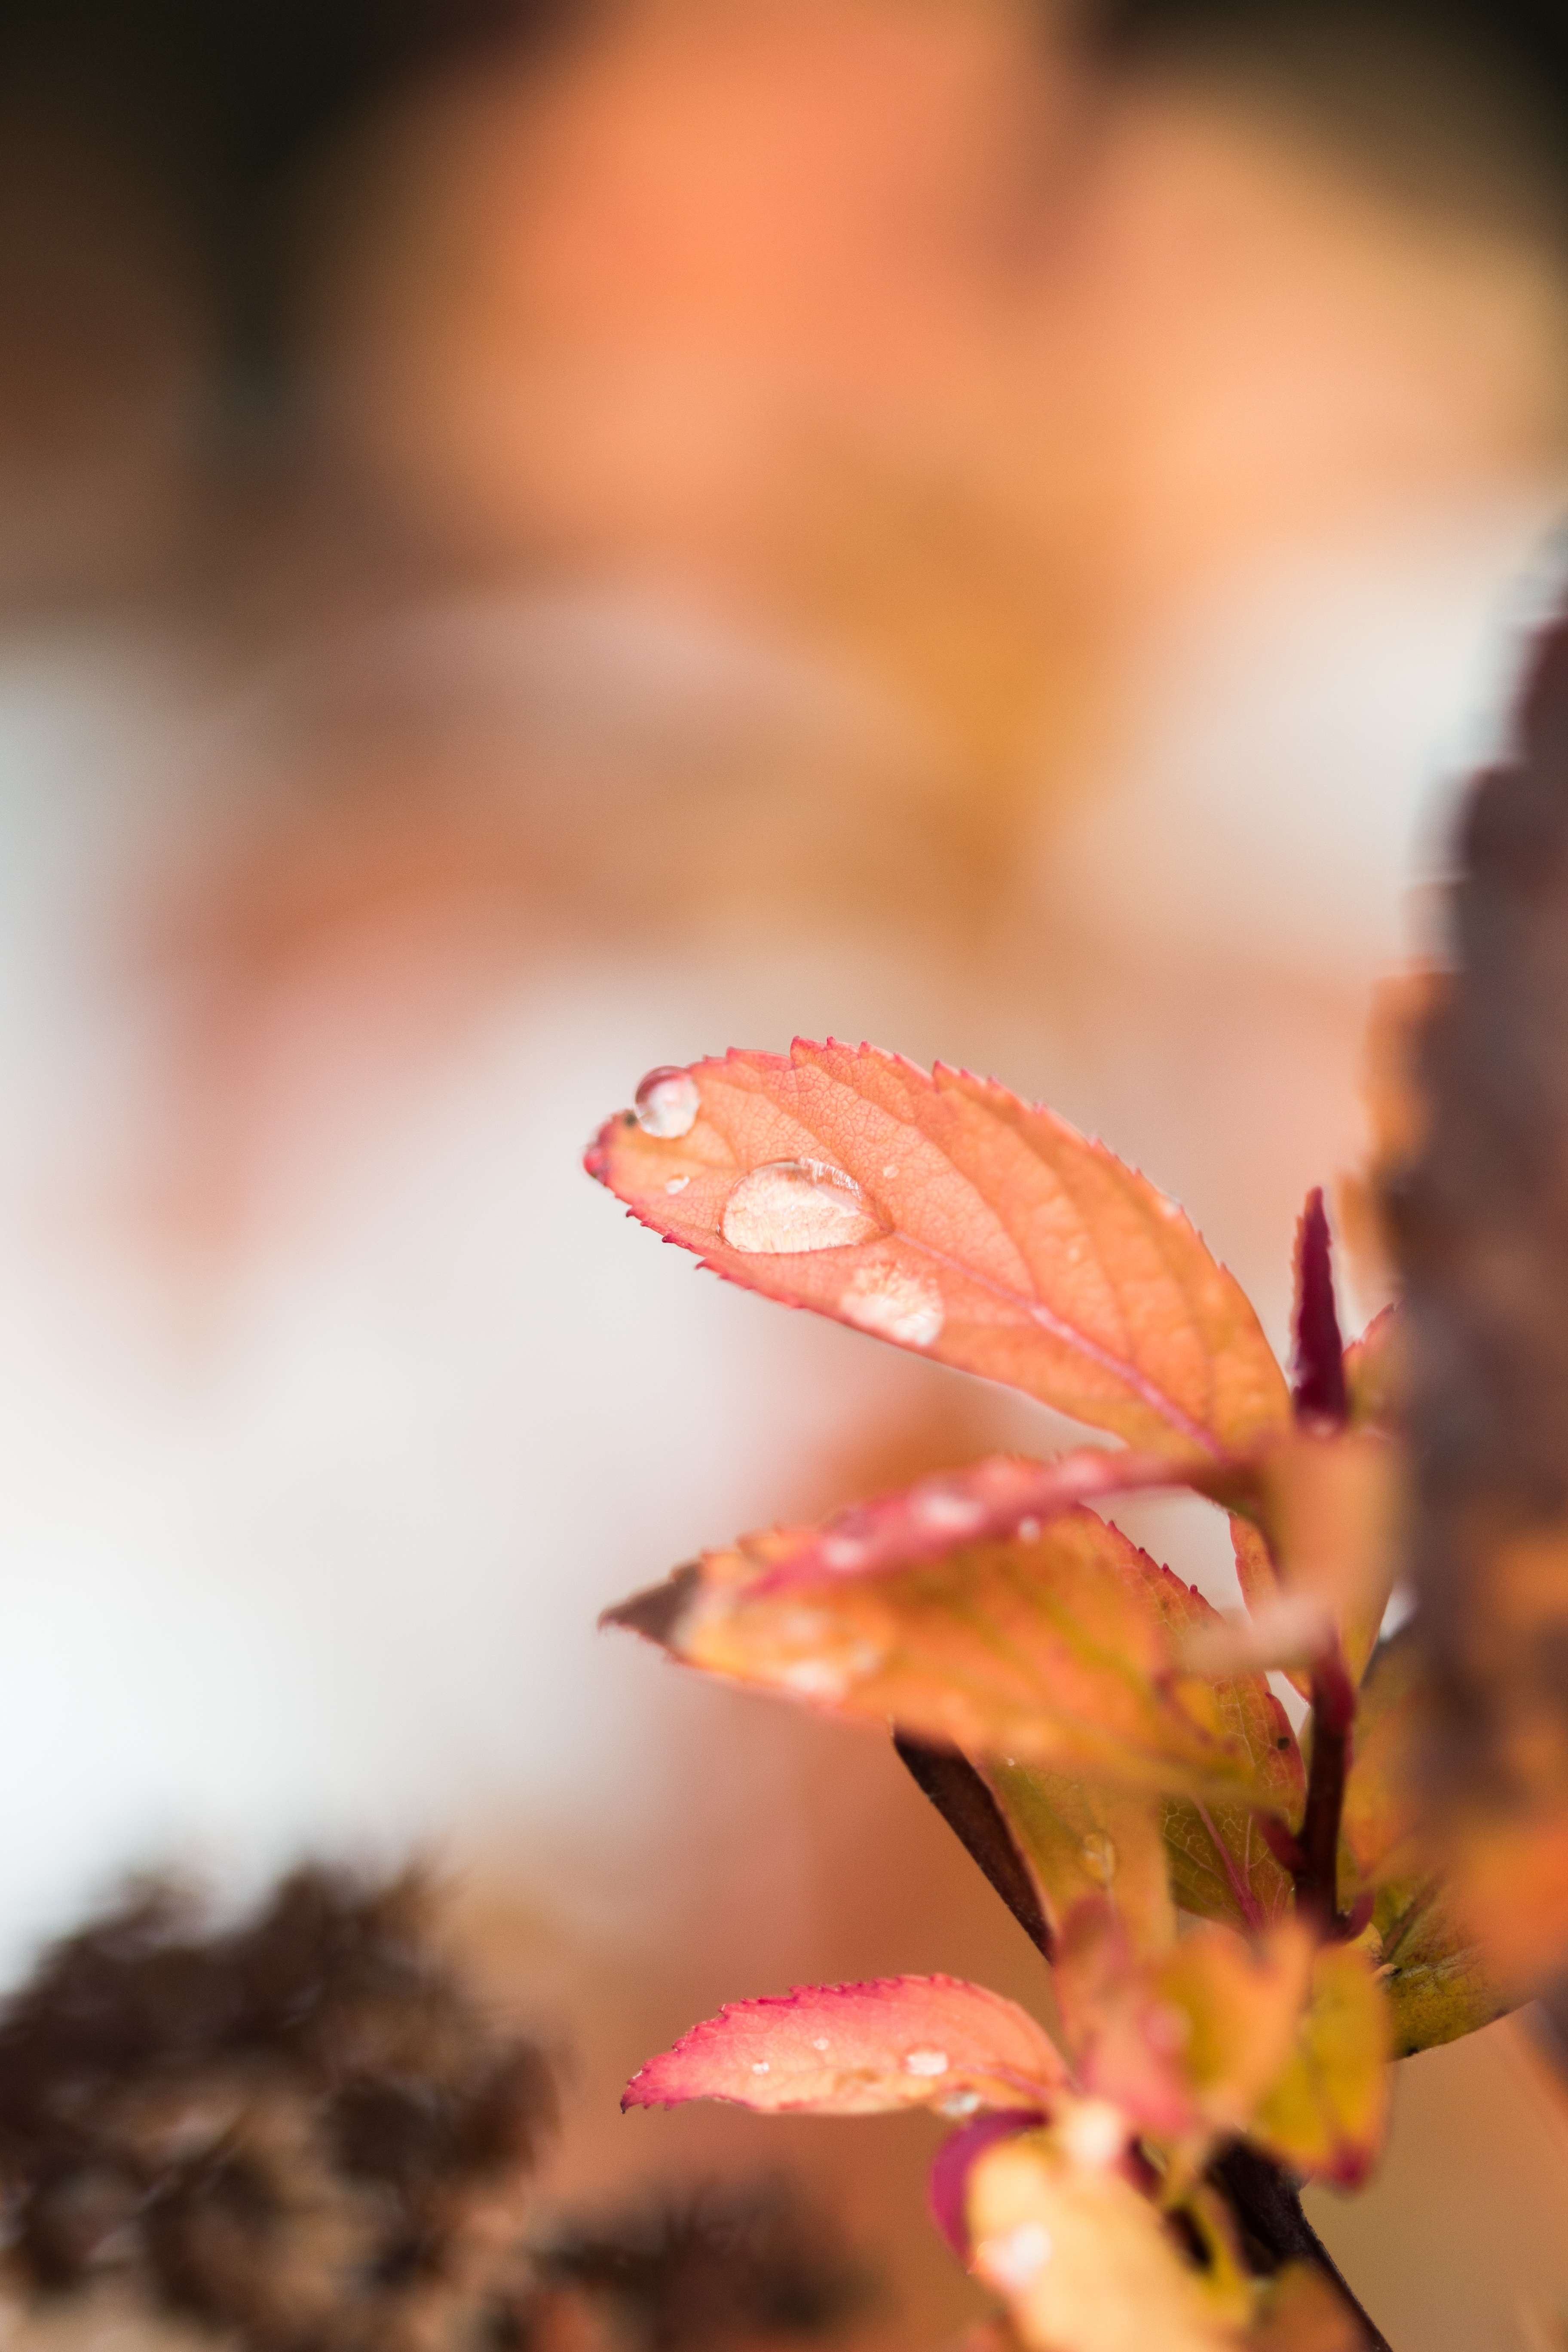
blossom, plant, photography, morning, leaf, flower, petal, spring, red, color, autumn, pink, flora, season, close up, macro photography